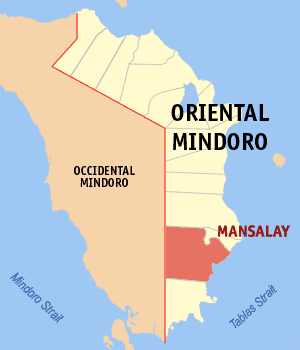
Mansalay est une municipalité de la province du Mindoro oriental, aux Philippines.